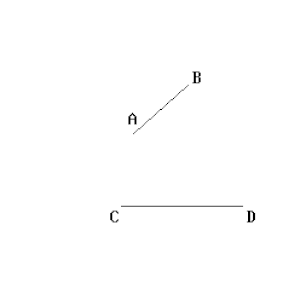
Le livre I des Éléments d'Euclide pose les fondements pour la suite de l'ouvrage. Il contient :